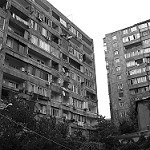
Label: B & W